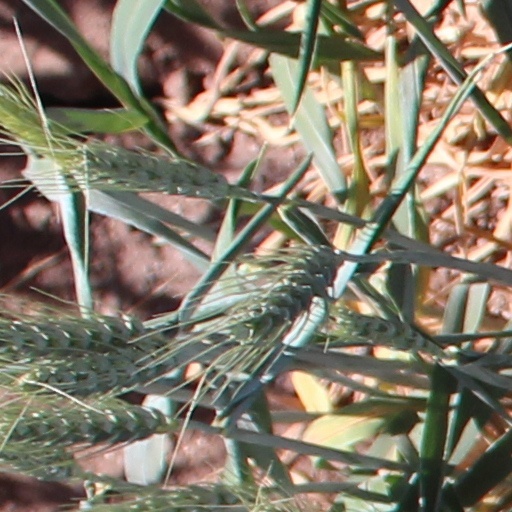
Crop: wheat